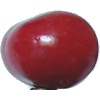
Label: Cherry 2